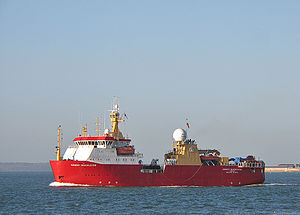
British Antarctic Survey / Opdagelser
RRS Ernest Shackleton sejler from Portsmouth, Storbrittanien, 12. november 2008.
British Antarctic Survey er Storbritanniens nationale antarktiske organisation. Den er en del af Natural Environment Research Council. Med over 400 ansatte tager BAS en aktiv rolle i antarktiske handlinger, og styrer fem forskningsstationer, to skibe og fem luftfartøj i begge af polarområderne. Den arbejder også med yderligere vigtige globale og regionale problemer. Dette involverer fællesforskningsprojekter med flere end 40 britiske universiteter og flere end 120 nationale og internationale samarbejdspartnere.